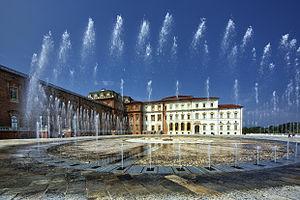
L'Italie /itali/, en forme longue la République italienne, est un pays d'Europe du Sud correspondant physiquement à une partie continentale, une péninsule située au centre de la mer Méditerranée et une partie insulaire constituée par les deux plus grandes îles de cette mer, la Sicile et la Sardaigne, et beaucoup d'autres îles plus petites. Elle est rattachée au reste du continent par le massif des Alpes. Le territoire italien correspond approximativement à la région géographique homonyme.